Zviad Izoria

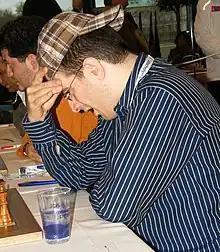
Izoria in 2008

Zviad Izoria (Georgian: ზვიად იზორია, born 6 January 1984) is a Georgian chess grandmaster playing for the United States. Zviad is a winner of HB Global Chess Challenge and a $50,000 in prize money. He played on the Georgian team at 2002, 2004, and 2008 chess olympiad. Zviad was a 2005 World Cup participant and 2007 World Cup qualifier.